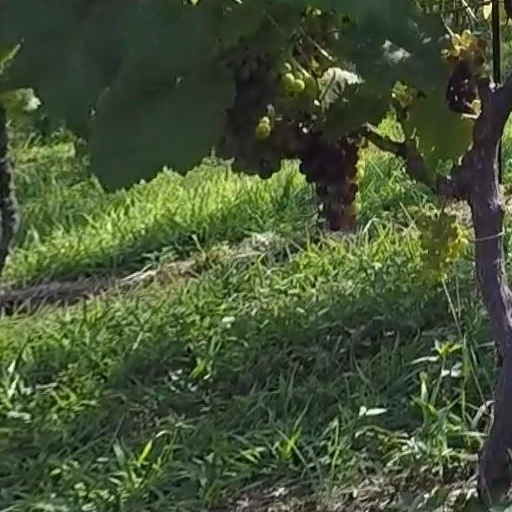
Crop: grape